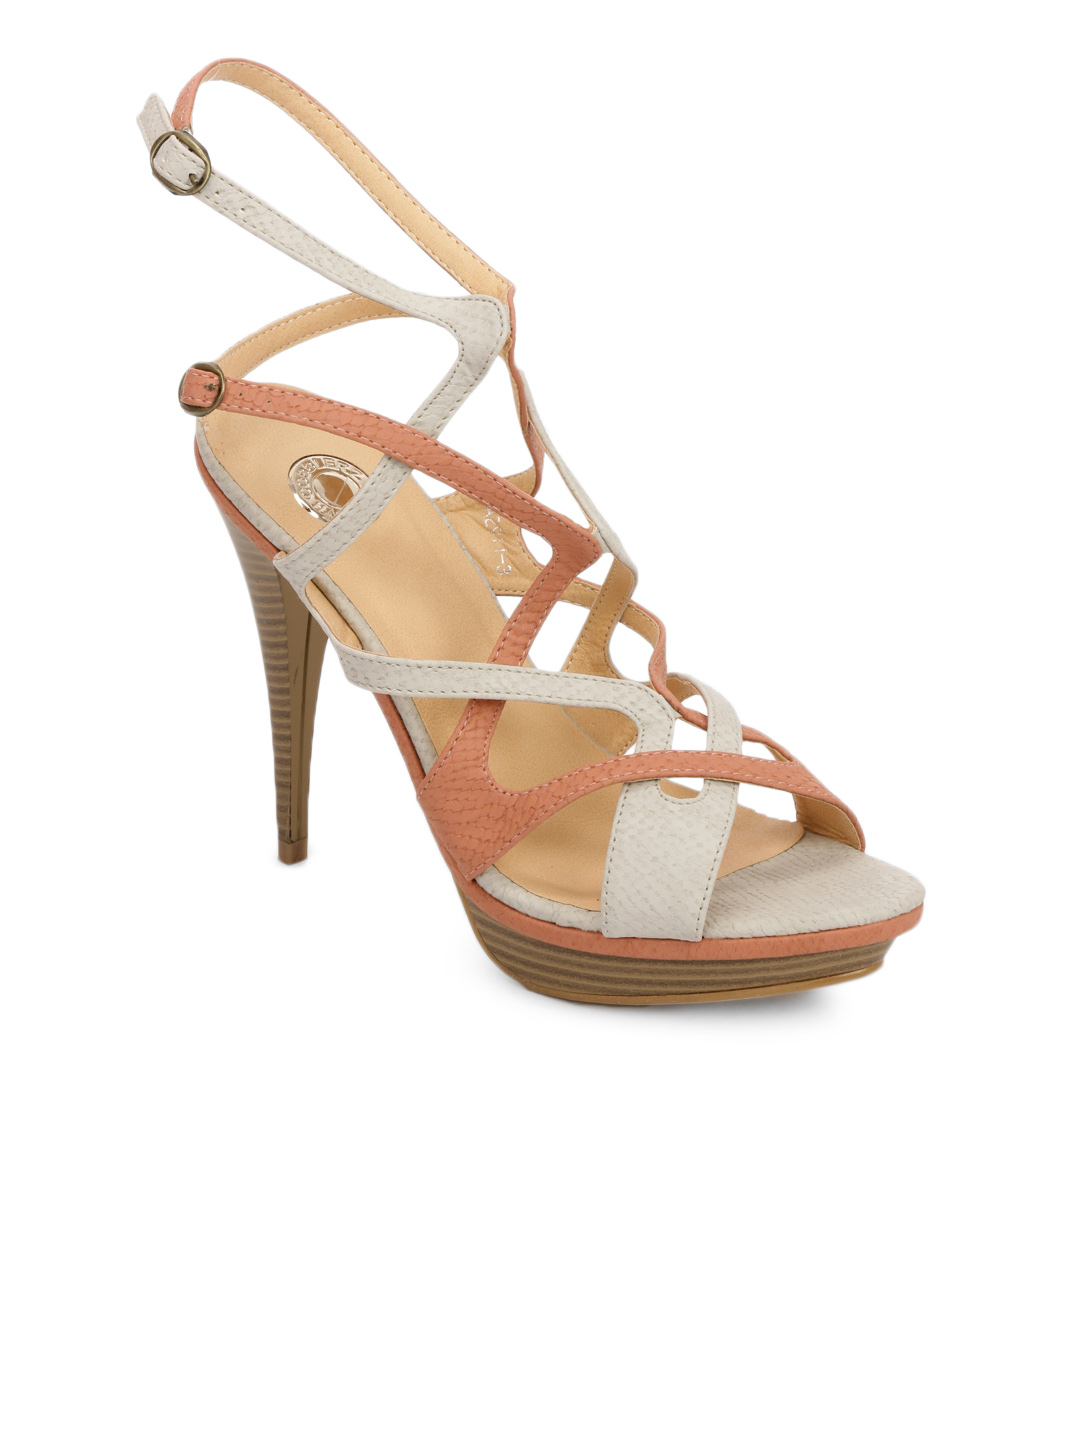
Cobblerz Women Grey & Peach Sandals
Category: Footwear / Shoes / Heels
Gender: Women
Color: Grey
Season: Summer 2016
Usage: Casual